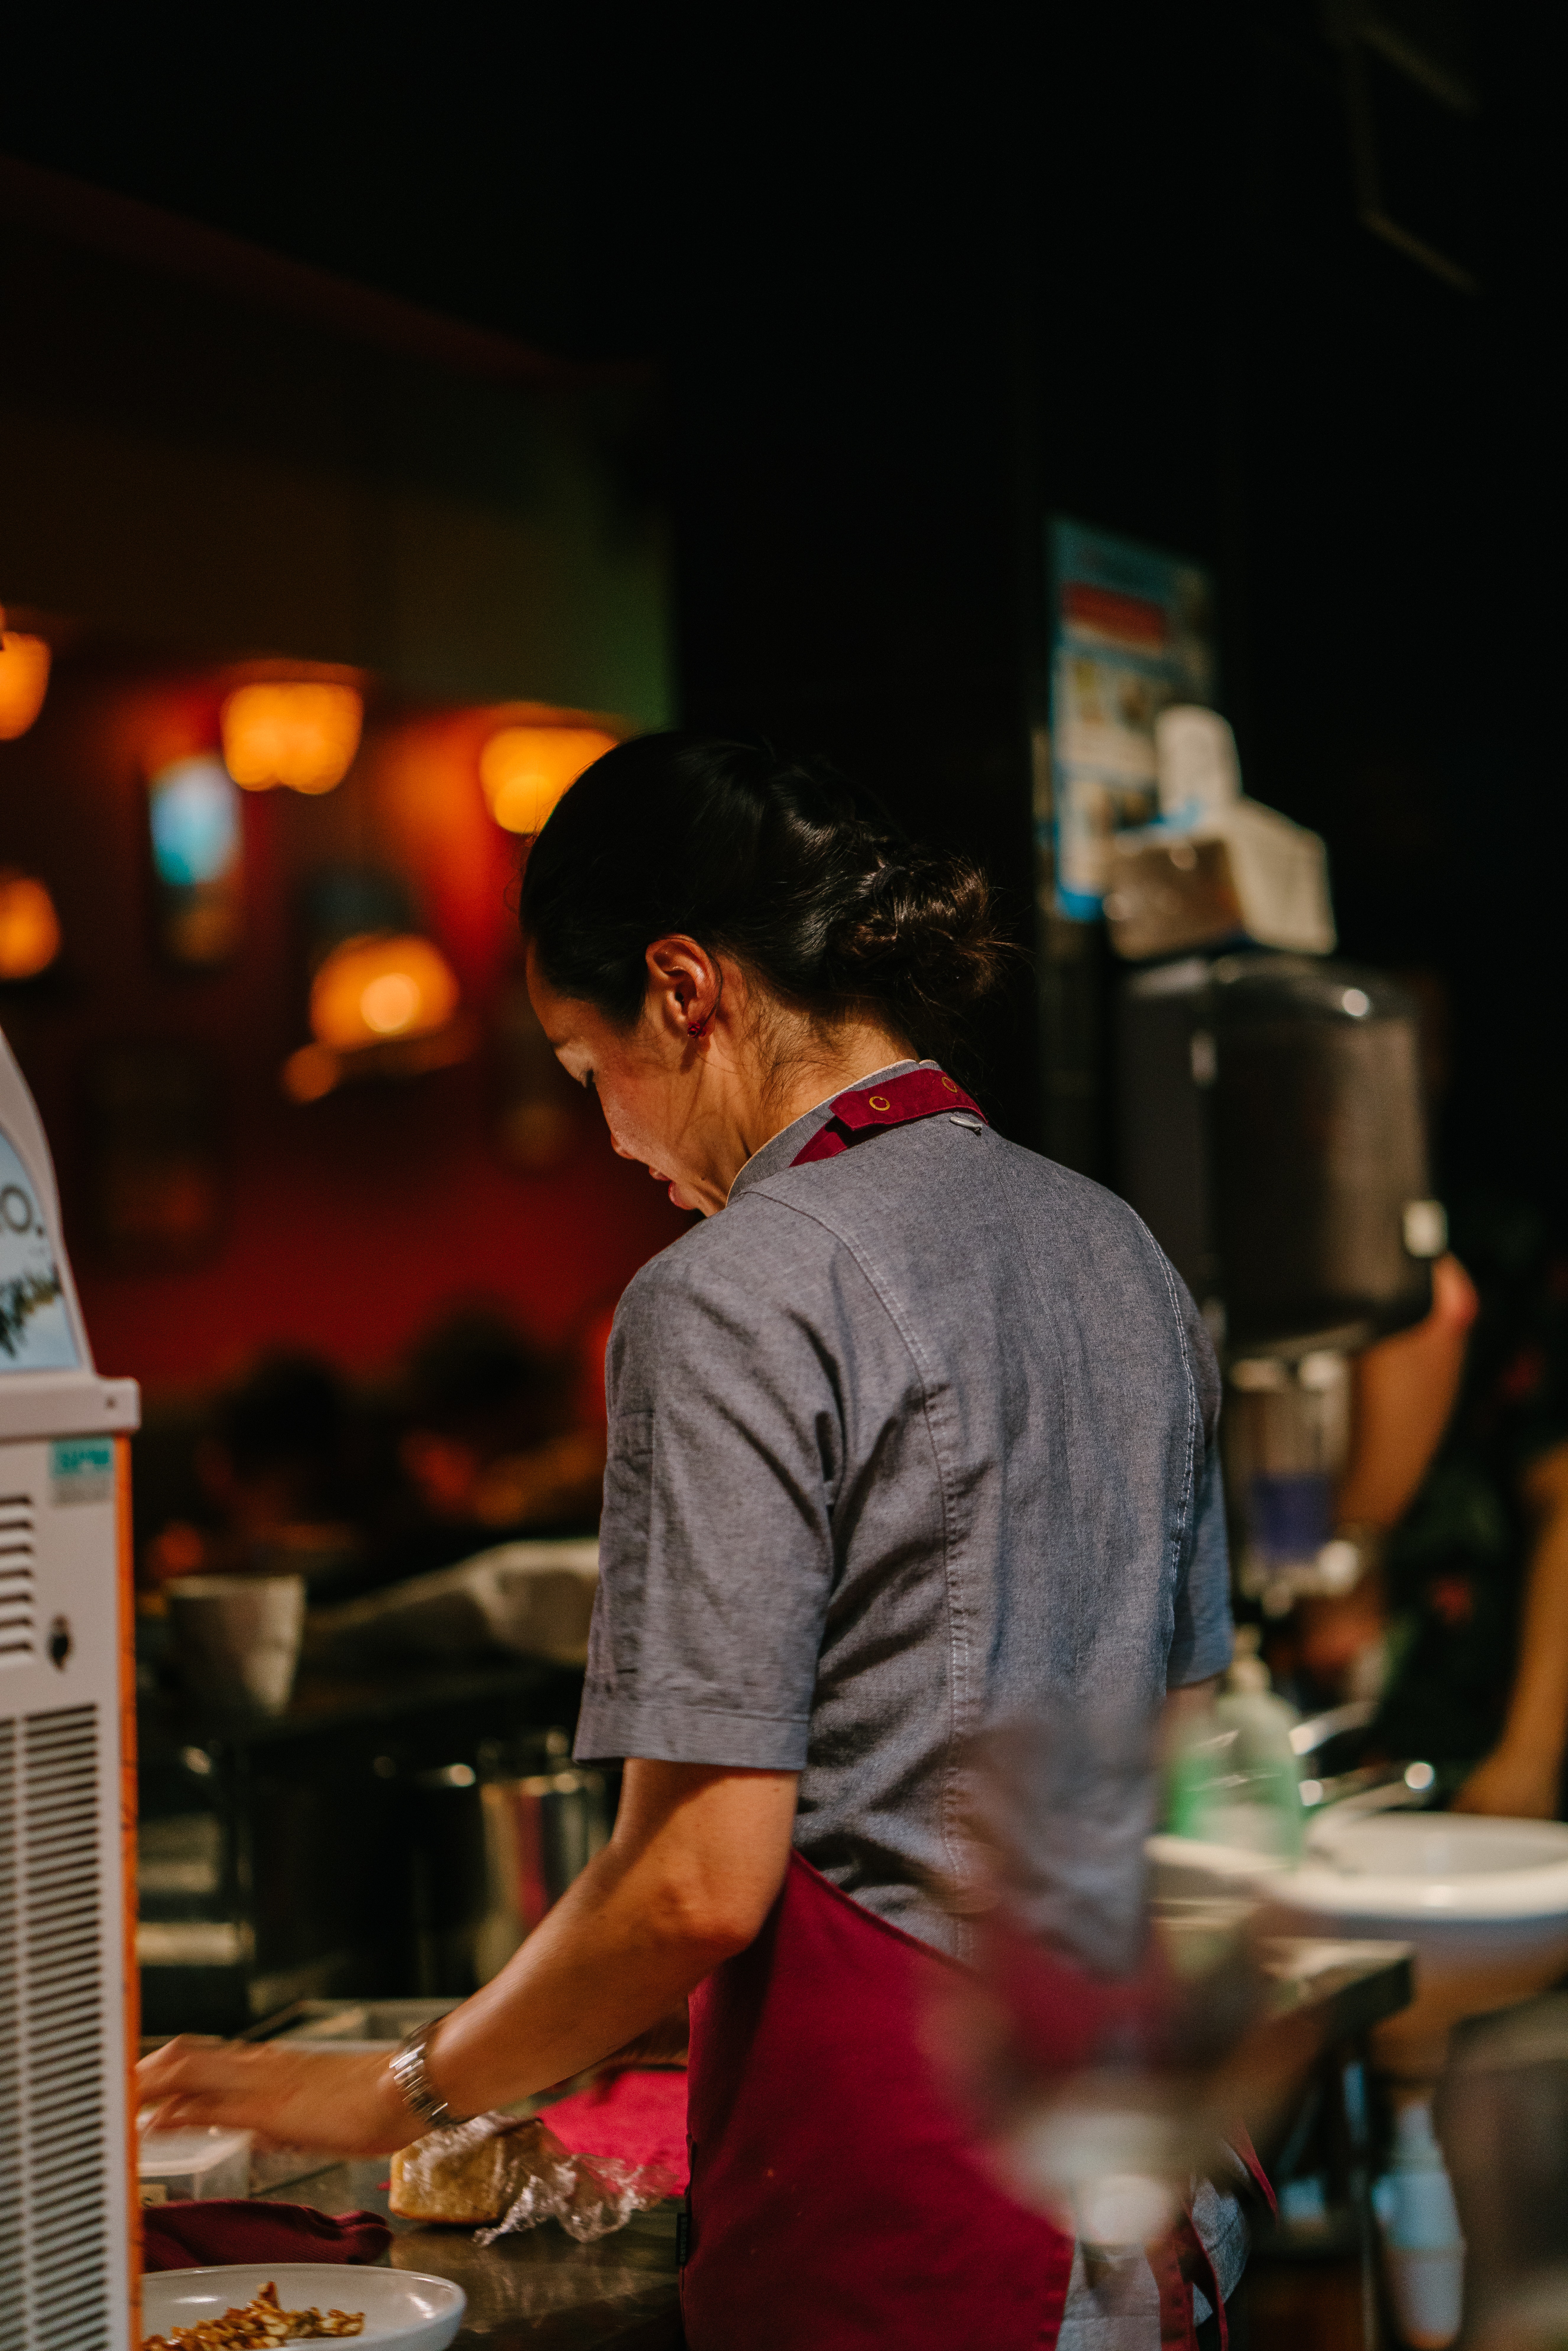
night, fun, photography, flesh, musician, city, street